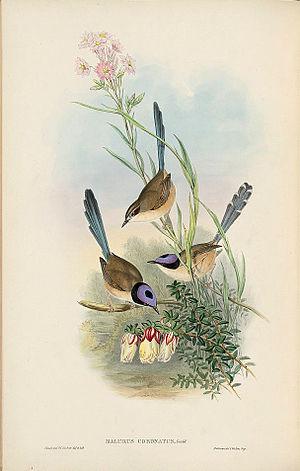
Le Mérion couronné est une espèce de passereaux endémique d'Australie de la famille des Maluridae.